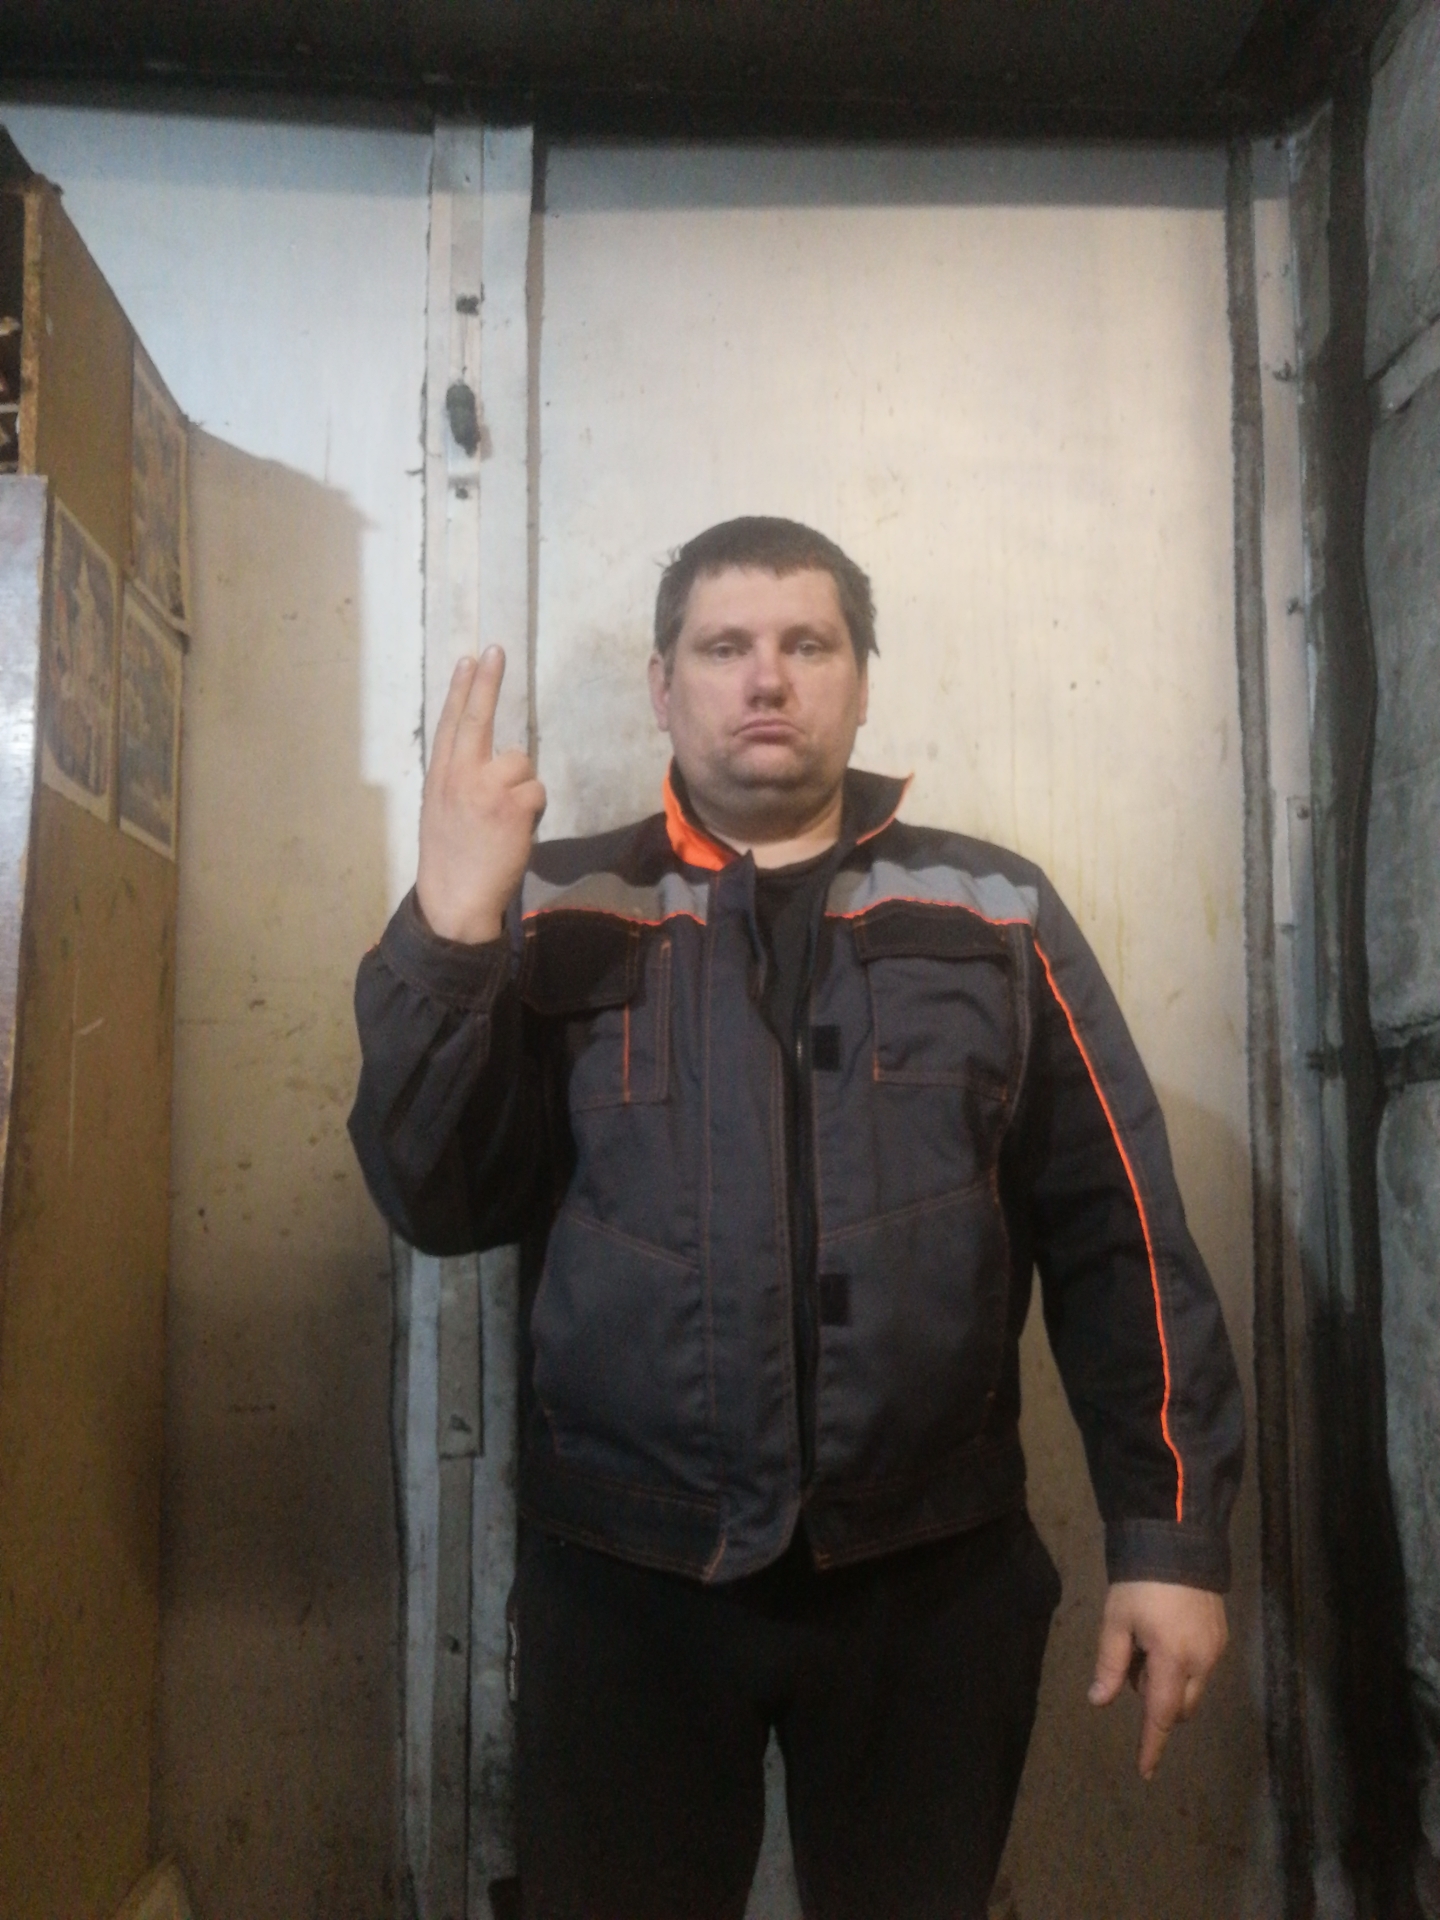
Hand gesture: two_up_inverted